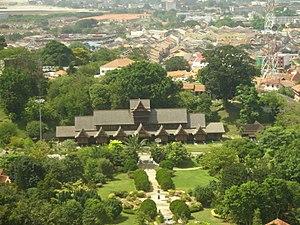
Le musée du Palais du sultanat de Malacca est un musée malaisien situé à Malacca. Il a ouvert le 17 juillet 1986.